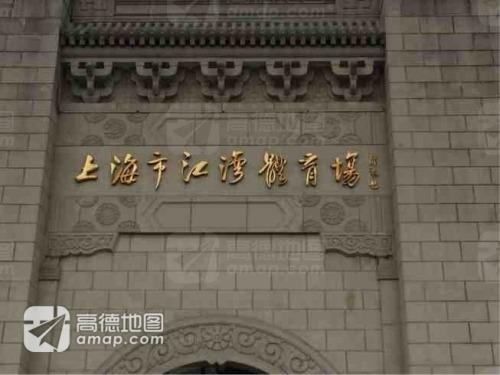
地标名称：江湾体育场
所在城市：上海市·杨浦区